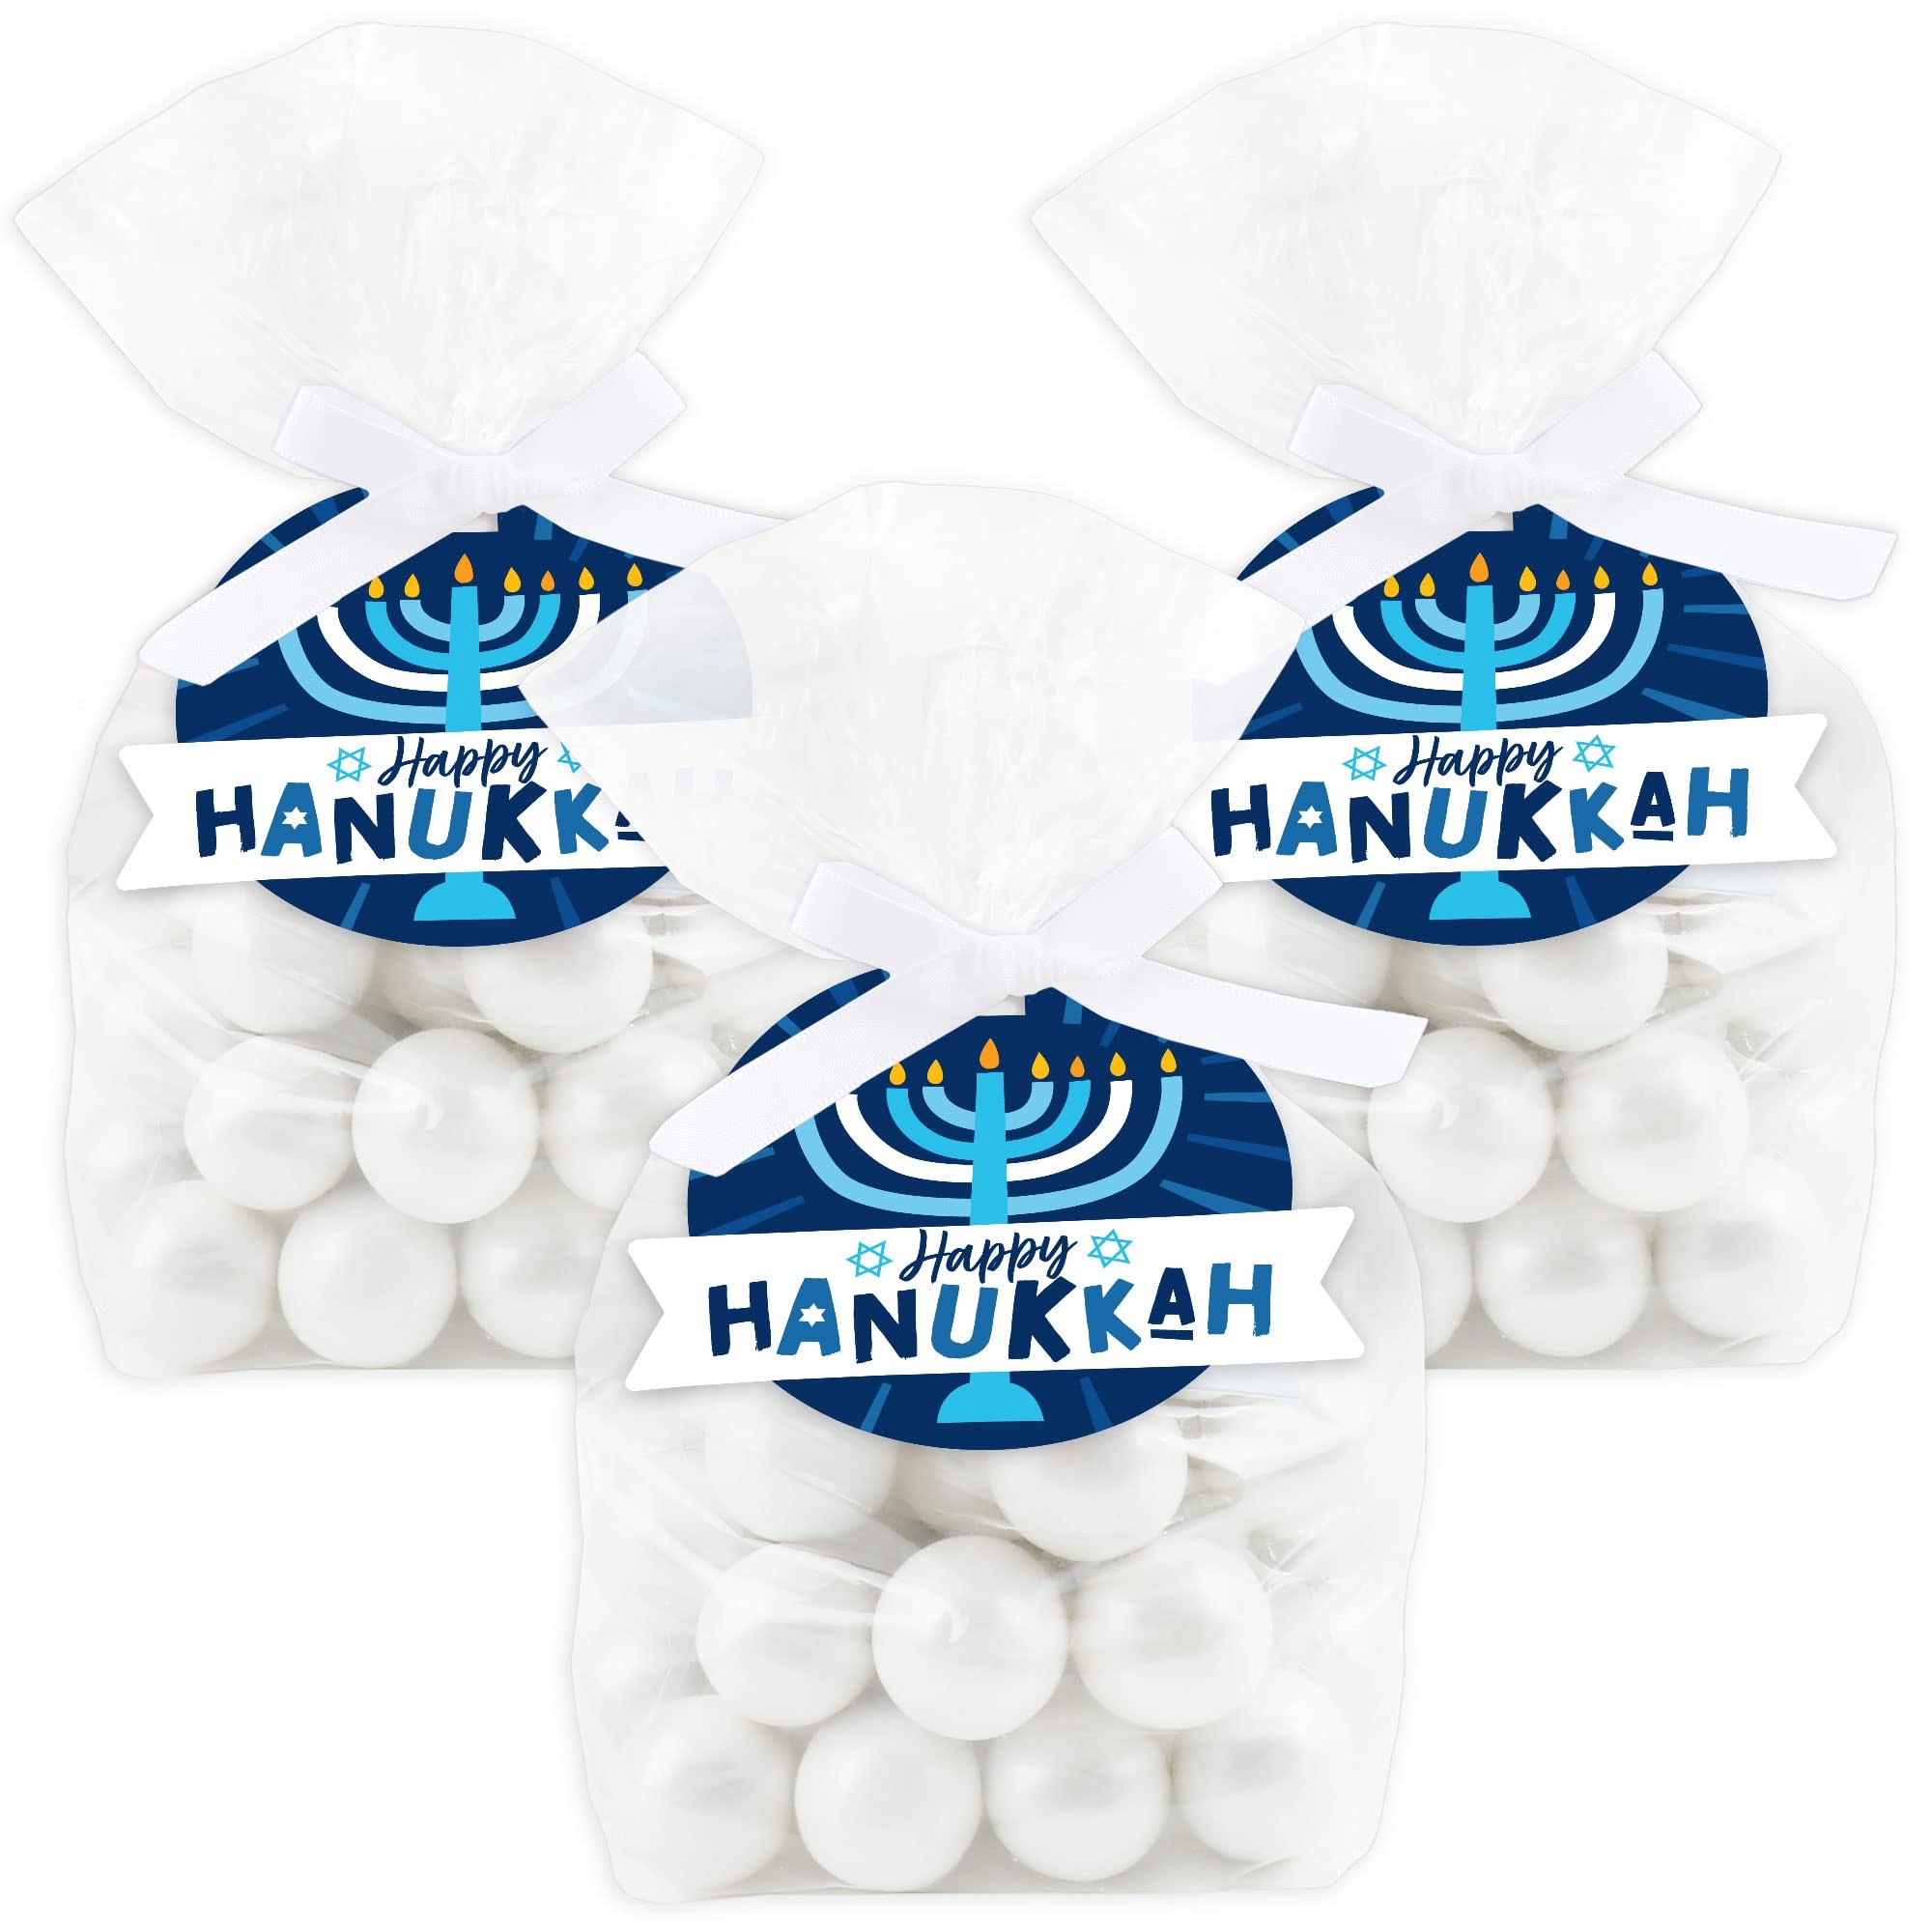
Item Name: Big Dot of Happiness Hanukkah Menorah - Chanukah Holiday Party Clear Goodie Favor Bags - Treat Bags With Tags - Set of 12
Bullet Point 1: Hanukkah Menorah Treat Bags with Tags INCLUDES 12 clear goodie favor bags that will look excellent at your Chanukah holiday party. Each gusseted clear bag SIZE measures 3.75” wide x 9.75” tall with To/From gift tags that measure 3.5” wide x 2.75” tall and comes with 18” of pre-cut satin ribbon.
Bullet Point 2: GOODIE BAGS: Perfect for small treats, homemade baked goods, and bize-sized candies, the Hanukkah Menorah Treat Bags with Tags can be filled with an assortment of goodies for your celebration. Gusseted bags are also great for gifting small accessories, trinkets, and handcrafted party favors.
Bullet Point 3: EASY ASSEMBLY: Hanukkah Menorah clear treat bags require some easy assembly. Prepare to personalize each treat gift bag by writing on the To/From section on the backside of the round gift tags. Then, place your goodies inside the clear plastic bag. Finally, attach the tag to the bag by tying it with the included satin ribbon and finishing it off with a bow.
Bullet Point 4: HIGH-QUALITY SUPPLY: Hanukkah Menorah Tags are professionally printed double-sided on heavy-duty cardstock paper with a photo-like shine. Clear gusseted treat bags are food safe and come with pre-cut satin ribbons for easy assembly. Hanukkah Menorah clear treat bags with tags are individually inspected and then carefully packaged.
Bullet Point 5: ASSEMBLED IN THE USA: Hanukkah Menorah Treat Bags with Tags are designed and manufactured at our Wisconsin facility using materials that are Made in the USA - Bags and Ribbon Made in China.
Product Description: Gifting goodies is easier than ever with the Hanukkah Menorah Treat Bags with Tags. Simple and fun, these clear treat bags are the perfect party favors for your Chanukah holiday party and will certainly delight all your guests. To use, start out by filling the gusseted plastic bags with goodies like homemade treats, fun-sized candies, or small accessories. Then, personalize each gift tag by writing on the To/From section on the back of the tag. Next, attach the tags to the clear bag using the satin ribbon and finish it off by tying the ribbon into a bow. Hanukkah Menorah Tags are professionally printed double-sided on sturdy cardstock paper and measure to be 3.5” wide by 2.75” tall. The gusseted clear treat bags measure 3.75” wide by 9.75” tall and are great goodie bags. Excellent for display at your dessert table, surprise your guests when you use the Hanukkah Menorah Treat Bags with Tags at your celebration.
Value: 12.0
Unit: Count

Price: 13.99